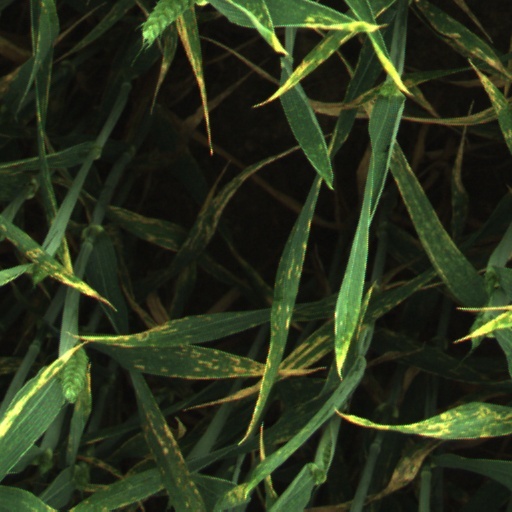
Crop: wheat